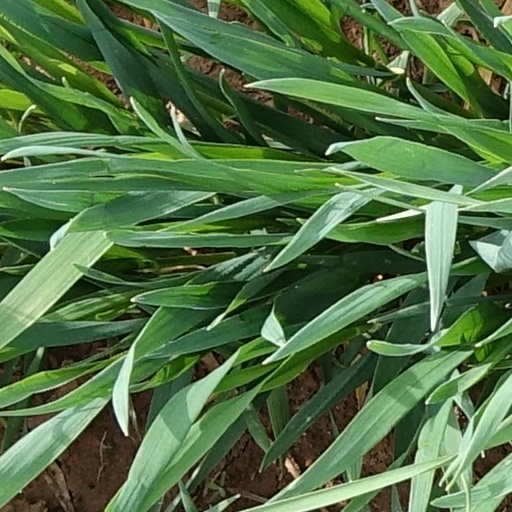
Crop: wheat